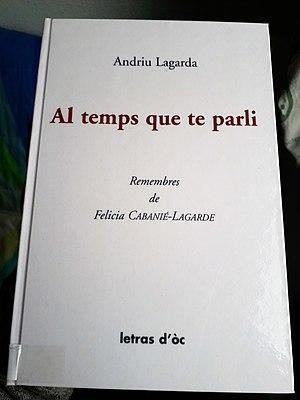
Al temps que te parli, Andriu Lagarde (letras d'òc - 2008), première de couverture
Rivel est une commune française située dans le département de l'Aude en région Occitanie.